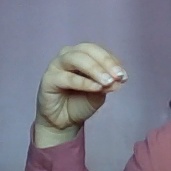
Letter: ha